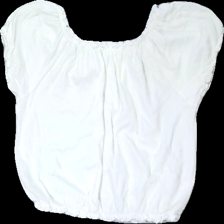
View: back
Type: T-shirt
Category: Children
Brand: Kappahl
Colors: White
Material: 100% cotton
Cut: Regular, Cropped
Size: 158
Season: All
Damage location: bottom center
Damage 2 location: top right
Price range: <50
Recommended usage: Reuse
Description: vit top